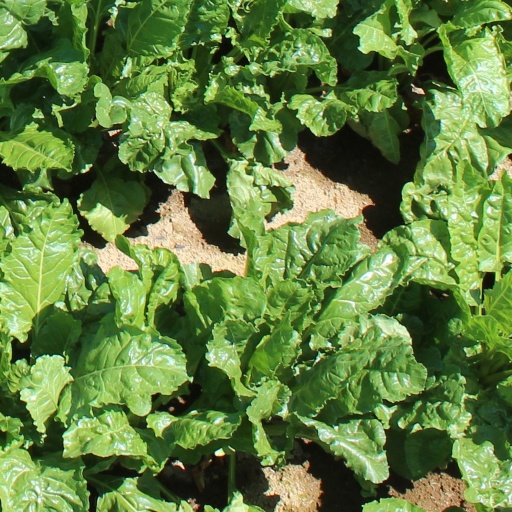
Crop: sugar beet